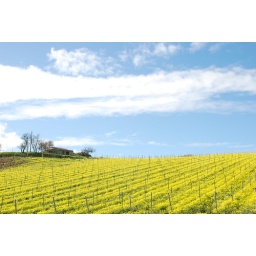
The yellow flowers are &amp;quot;trifolium&amp;quot;, in sicily are called 'mericani. The hill is near to camporeale